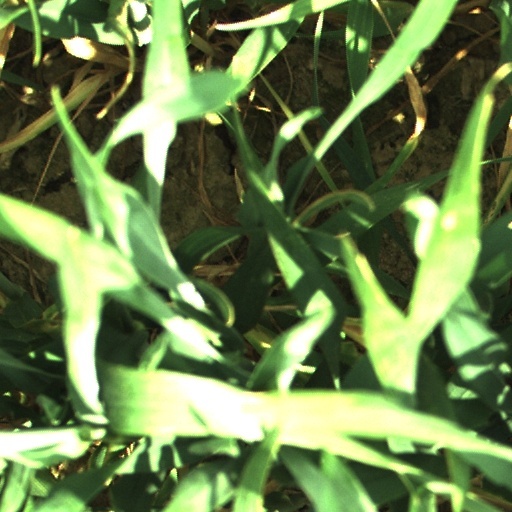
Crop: wheat